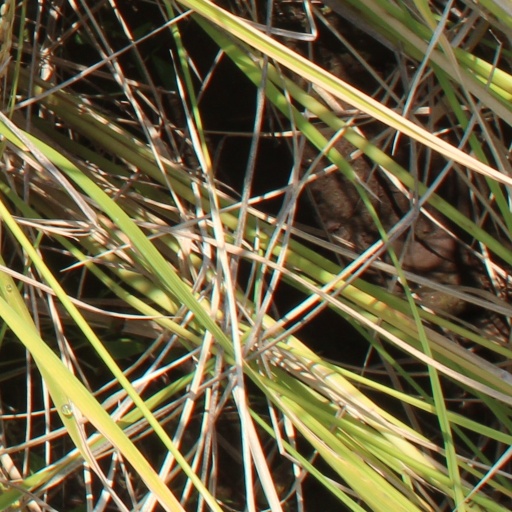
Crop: rice